Seba Beach

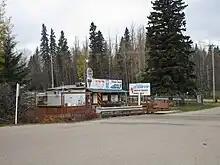
Trickle Creek Mini Golf during the off season

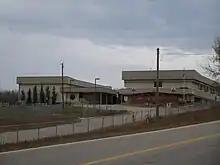
The old Seba Beach school, closed in 2019 is now used as a rental space

A large cabin-going community exists during the summer, although the village is populated year round. The village features a museum, marina, public beach, municipal building featuring a firehall and a library, thrift store, RV campground, golf resort, a miniature golf course, a general store, and a farmers market which is open at certain dates during the summer. The village used to have a school, but lack of attending students forced it to close in 2019.